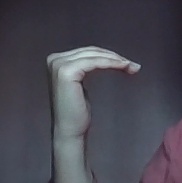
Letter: haa